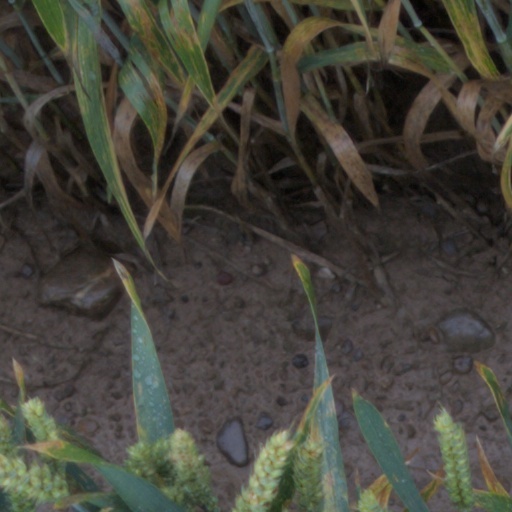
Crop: wheat